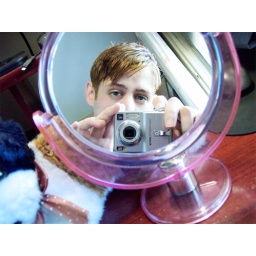
image in front of pink mirror 2